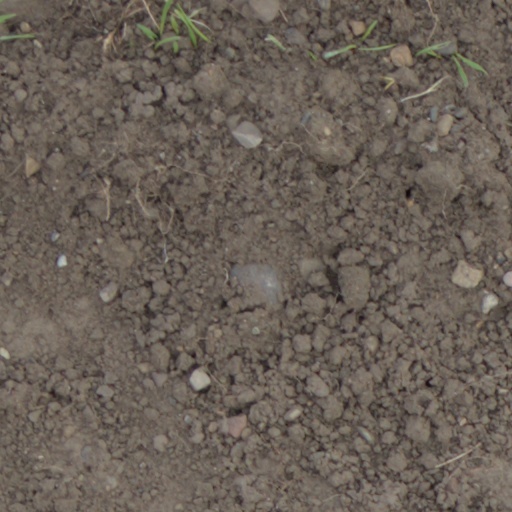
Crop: wheat